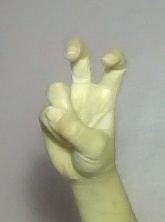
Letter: toot